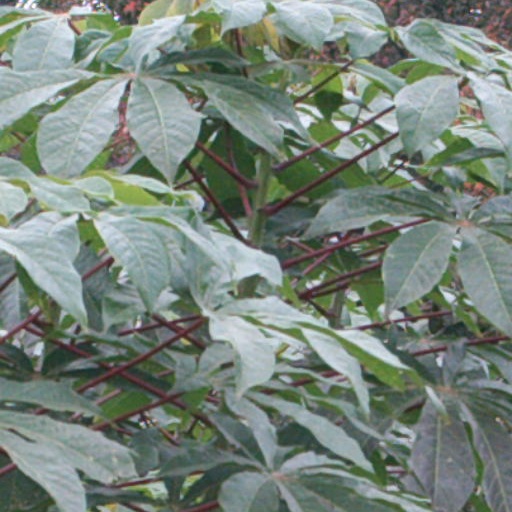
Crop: cassava